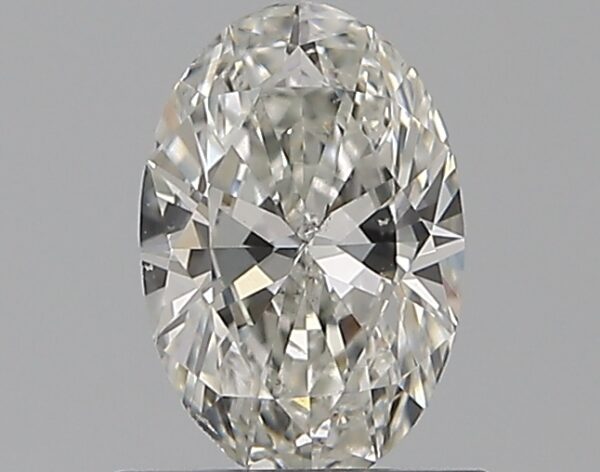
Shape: oval
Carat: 0.7
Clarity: SI1
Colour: G
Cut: EX
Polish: EX
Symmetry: VG
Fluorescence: N
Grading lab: GIA
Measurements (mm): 7.46 x 4.97 x 2.93